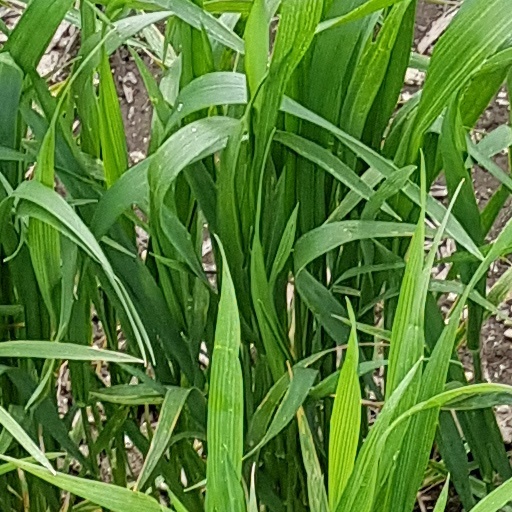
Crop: wheat